H.O.T. TV: Hindi Ordinaryong Tsismis

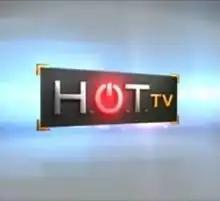
Title card

H.O.T. TV: is a Philippine television magazine talk show broadcast by GMA Network. Directed by Rico Gutierrez. it was hosted by Regine Velasquez, Roderick Paulate, Raymond Gutierrez and Jennylyn Mercado. It premiered on August 5, 2012. The show concluded on April 28, 2013, with a total of 39 episodes.